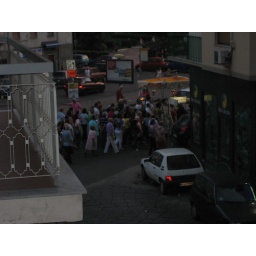
A procession of singing priests walking down the street by our house while we were eating dinner on Sunday.